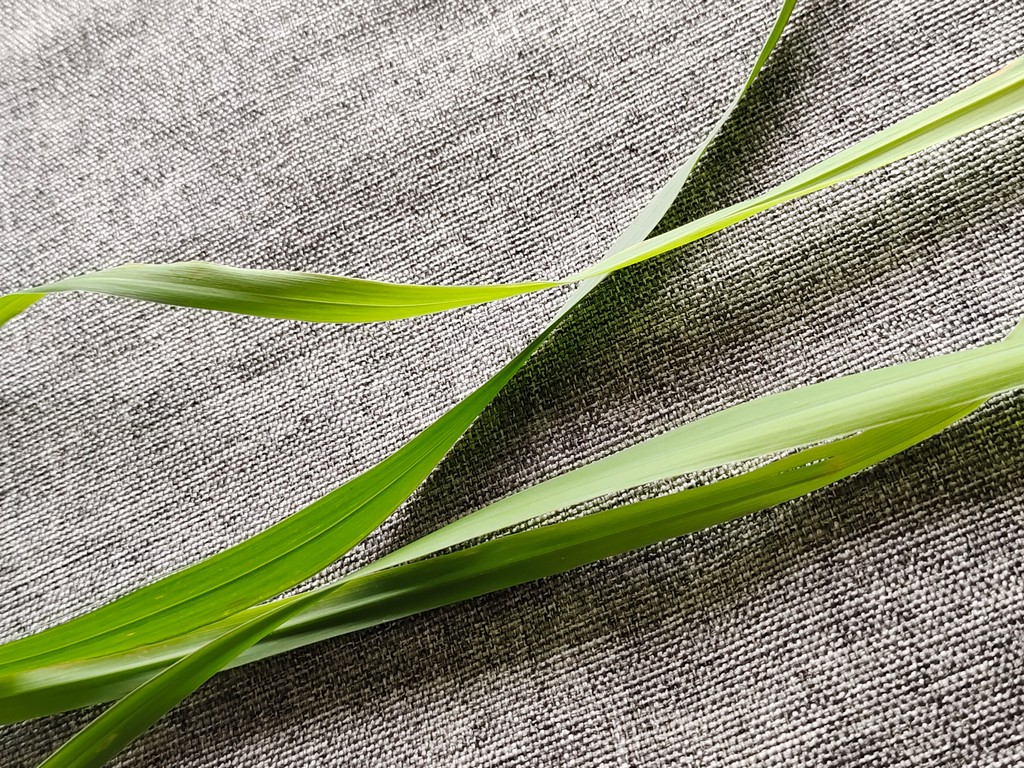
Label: Healthy